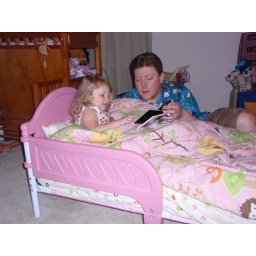
05.29.10 Libby in her new big girl bed (7)